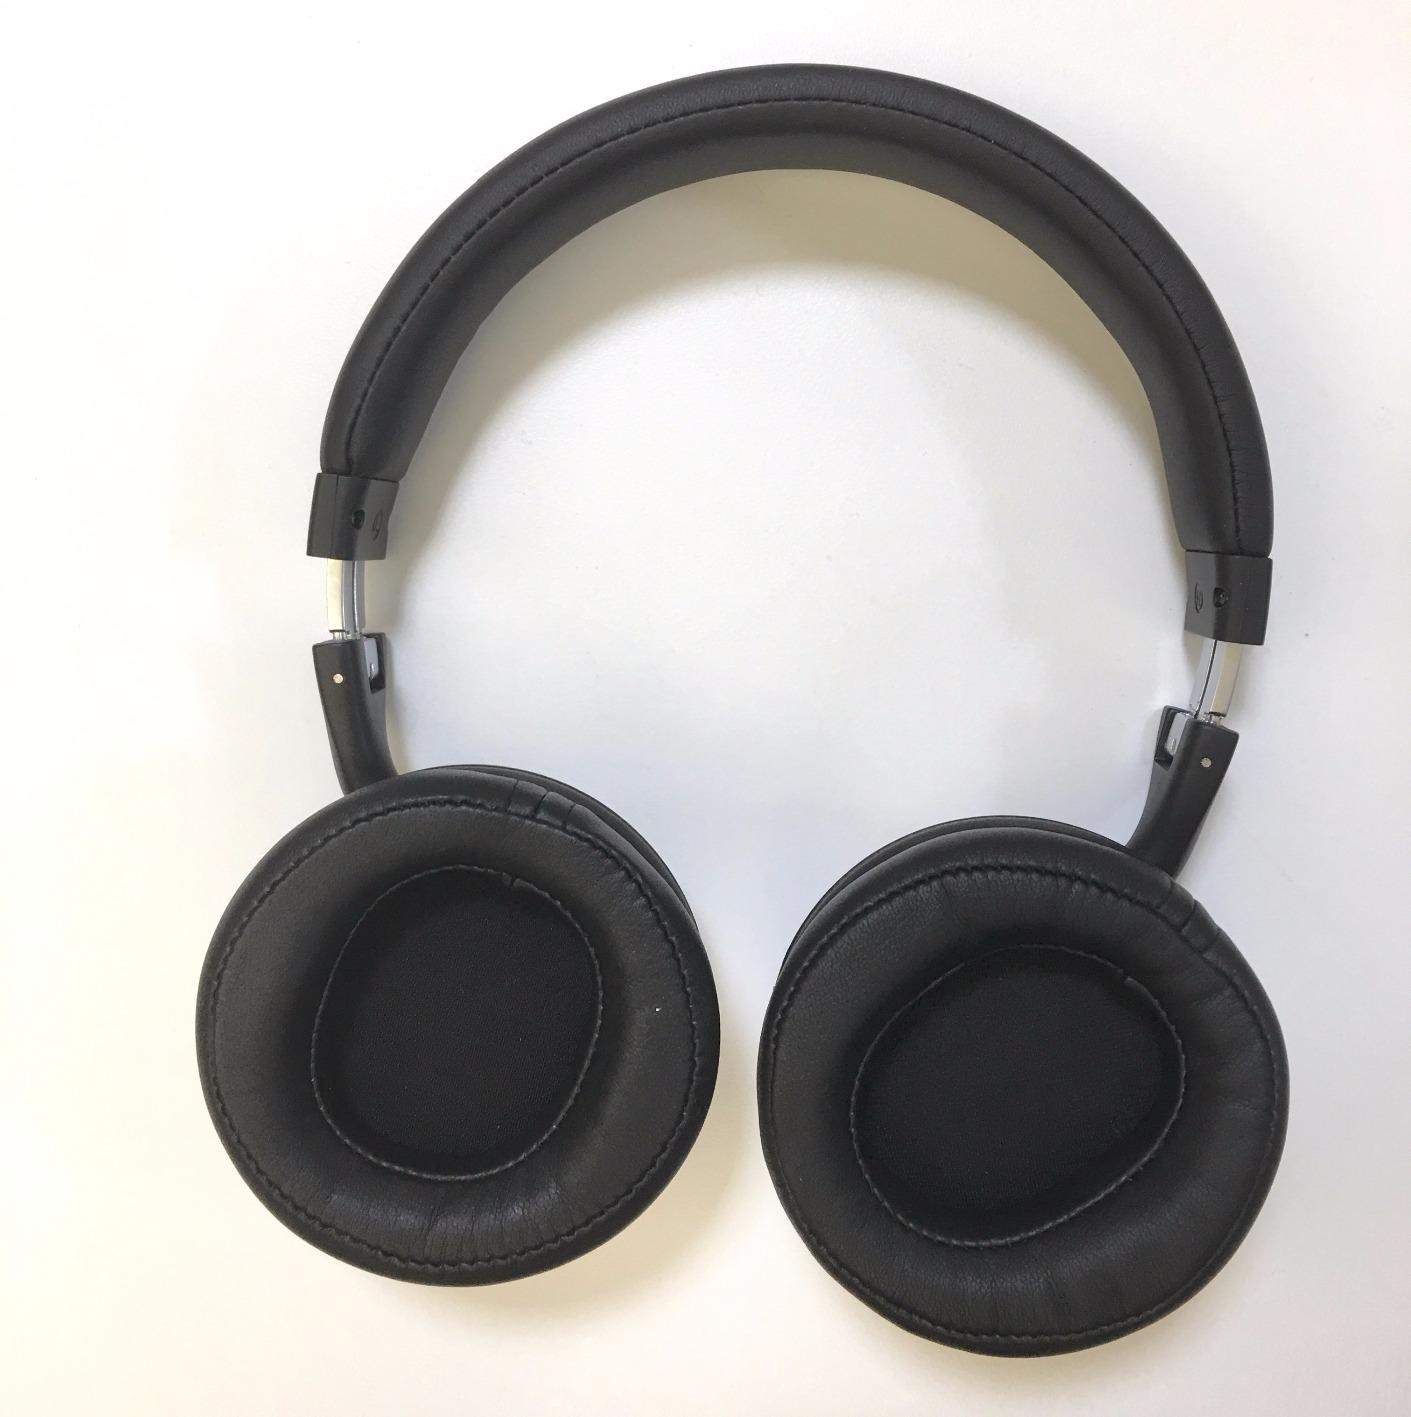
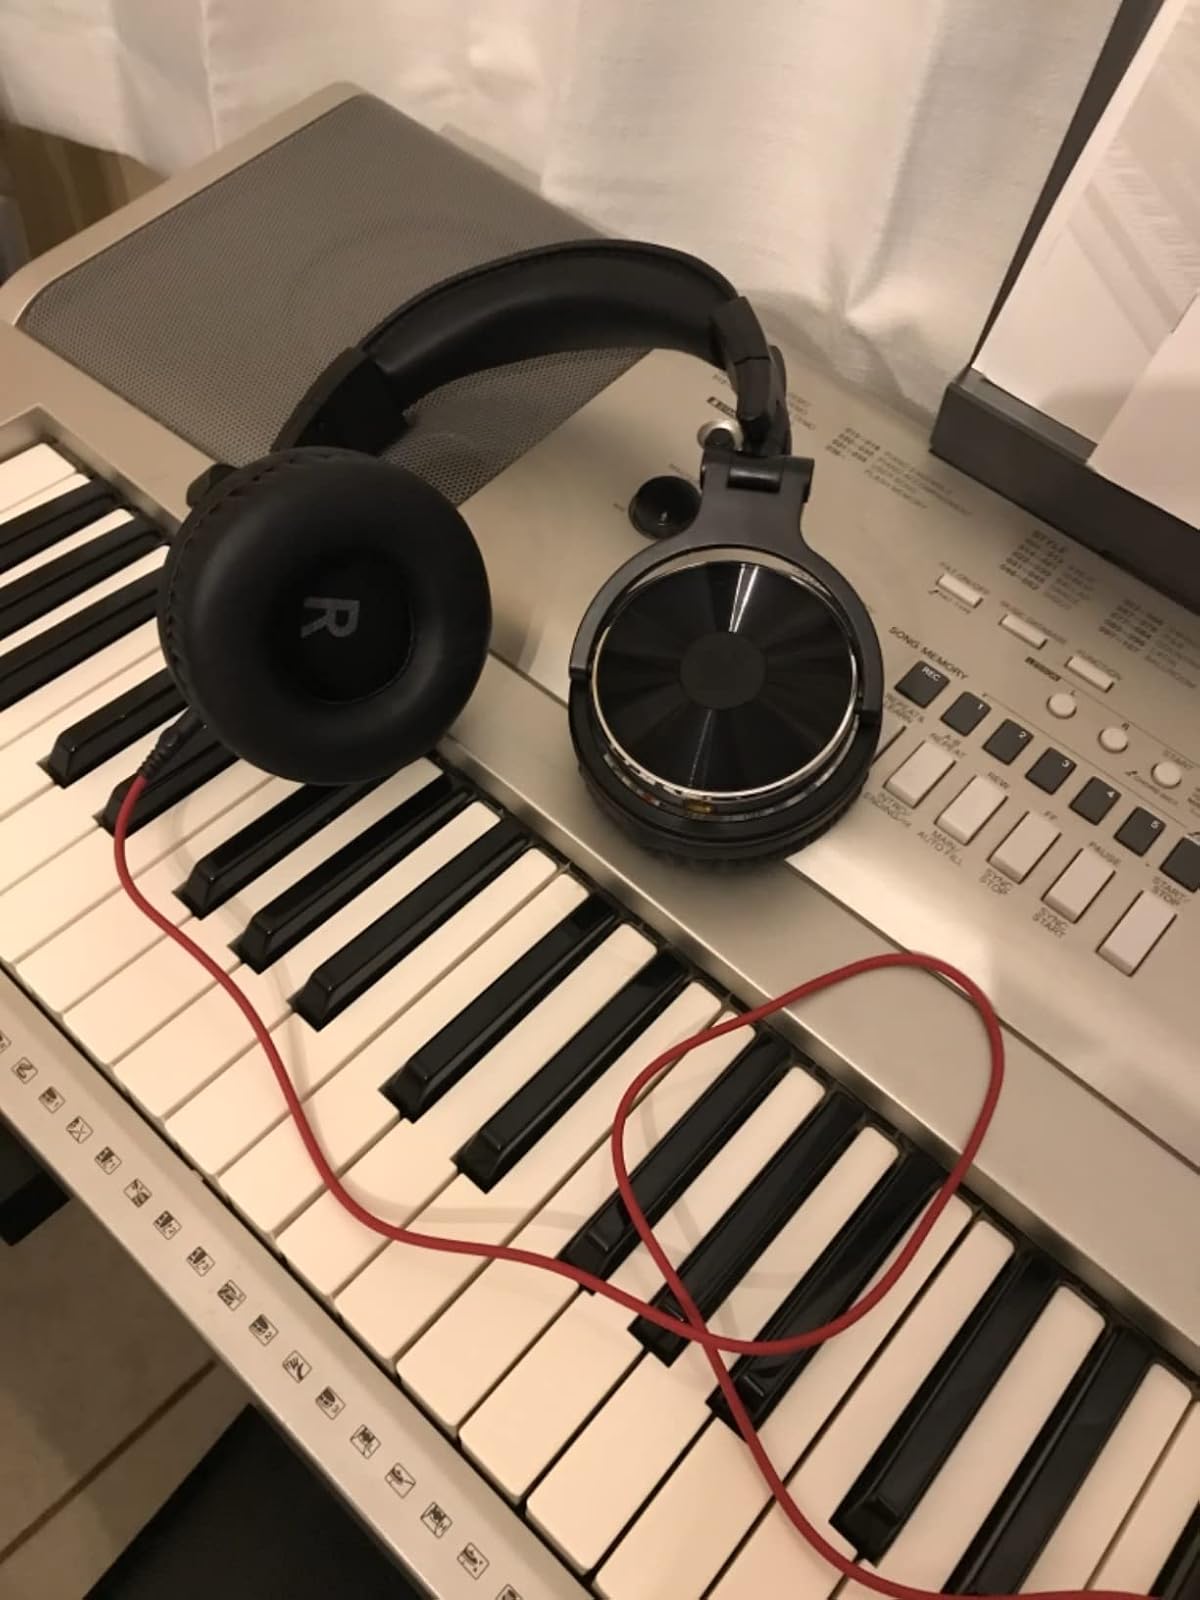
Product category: headphones
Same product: no